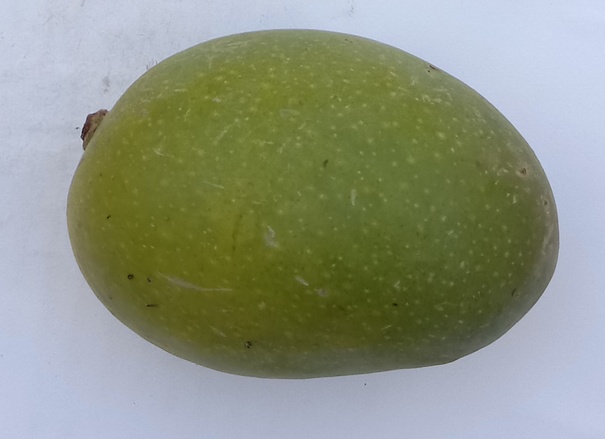
Mango variety: Chaunsa (Black)